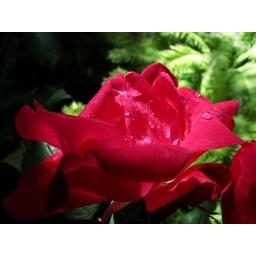
red rose in the morning